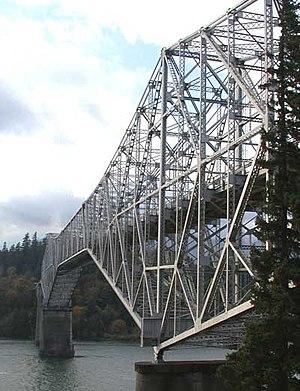
Liste de ponts sur le fleuve Columbia classés de l'aval à l'amont. La liste comprend également des traversées en ferry et les barrages qui permettent un passage.
Le Pacific Crest Trail ou Pacific Crest National Scenic Trail, abrégé PCT, est un sentier de grande randonnée et d'équitation de l'ouest des États-Unis. Allant de la frontière mexicaine à la frontière canadienne, il est long de 4 240 km. Il parcourt la plus grande partie de la Sierra Nevada et de la chaîne des Cascades. Le Pacific Crest Trail est situé entre 160 et 241 km de l'océan Pacifique, parallèle à celui-ci. Son point le plus haut culmine à 4 009 mètres d'altitude, au Col Forester, dans la Sierra Nevada, son point le plus bas est à 42,6 mètres, à Cascade Locks, dans l'Oregon.